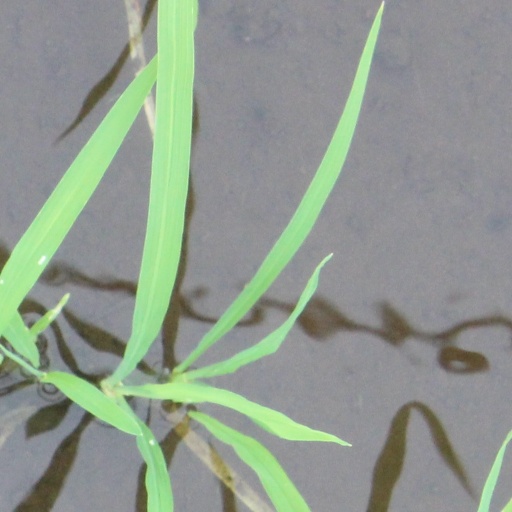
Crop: rice